Community of St John Baptist

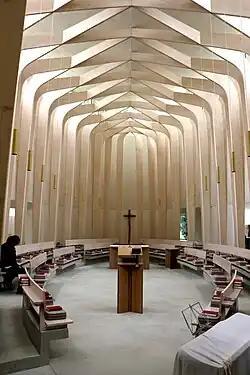
Bishop Edward King Chapel at Ripon College Cuddesdon

The community's headquarters were, historically, at their purpose-built Victorian convent on Hatch Lane, Clewer, Windsor, built from 1853. This very large and imposing structure, by Henry Woodyer, is a local landmark, and includes a highly decorated chapel, and extensive accommodation for sisters, guests, and the female destitute persons to whom the community traditionally gave shelter. William Henry Hutchings was Warden from 1865 to 1884 when he became rector of Pickering, Yorkshire. He was succeeded by Thomas Thellusson Carter. Following a sharp decrease in membership, the community found itself using only a tiny part of the buildings, and in 2001 relocated to Oxfordshire. The original convent has since been converted into flats.